Niilo Koponen

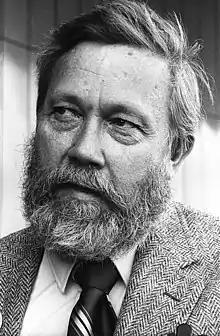

Born in New York City to Finnish parents, he lived with them in a housing cooperative in a Jewish neighborhood in the Bronx. Koponen attended the High School of Music & Art in New York City.